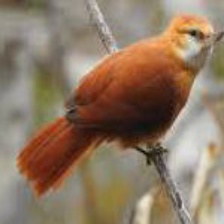
Species: GREAT XENOPS
Scientific name: MEGAXENOPS PARNAGUAE